Wolfgang Kaiser (KgU)

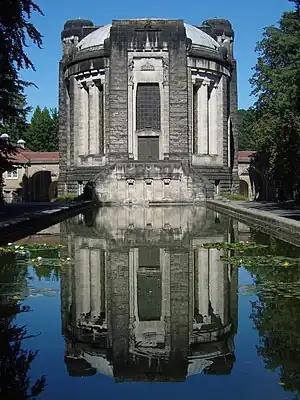
Kaiser's body was cremated at the crematorium. His ashes were ploughed into a meadow.

Merlsheimer showed particular interest in 25 gm of the nerve agent cantharidin that Kaiser had acquired. Although the Resistance Department of the KgU had issued doses of the poison to some of their contacts in East Germany, there was no evidence that any had been used, which meant that this line of attack could be presented to the court only in terms of what might theoretically be possible. Melsheimer explained, however, that under a best case scenario, administering doses (""bestmöglicher intravenöser Anwendung""), 25,000 people could be killed with Kaiser's cantharidin.